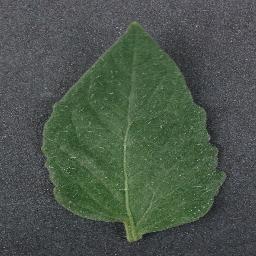
Label: Tomato___healthy